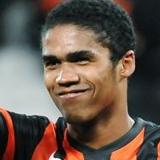
Age: 22